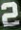
Number: 2